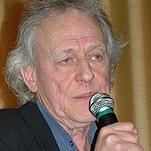
Age: 66